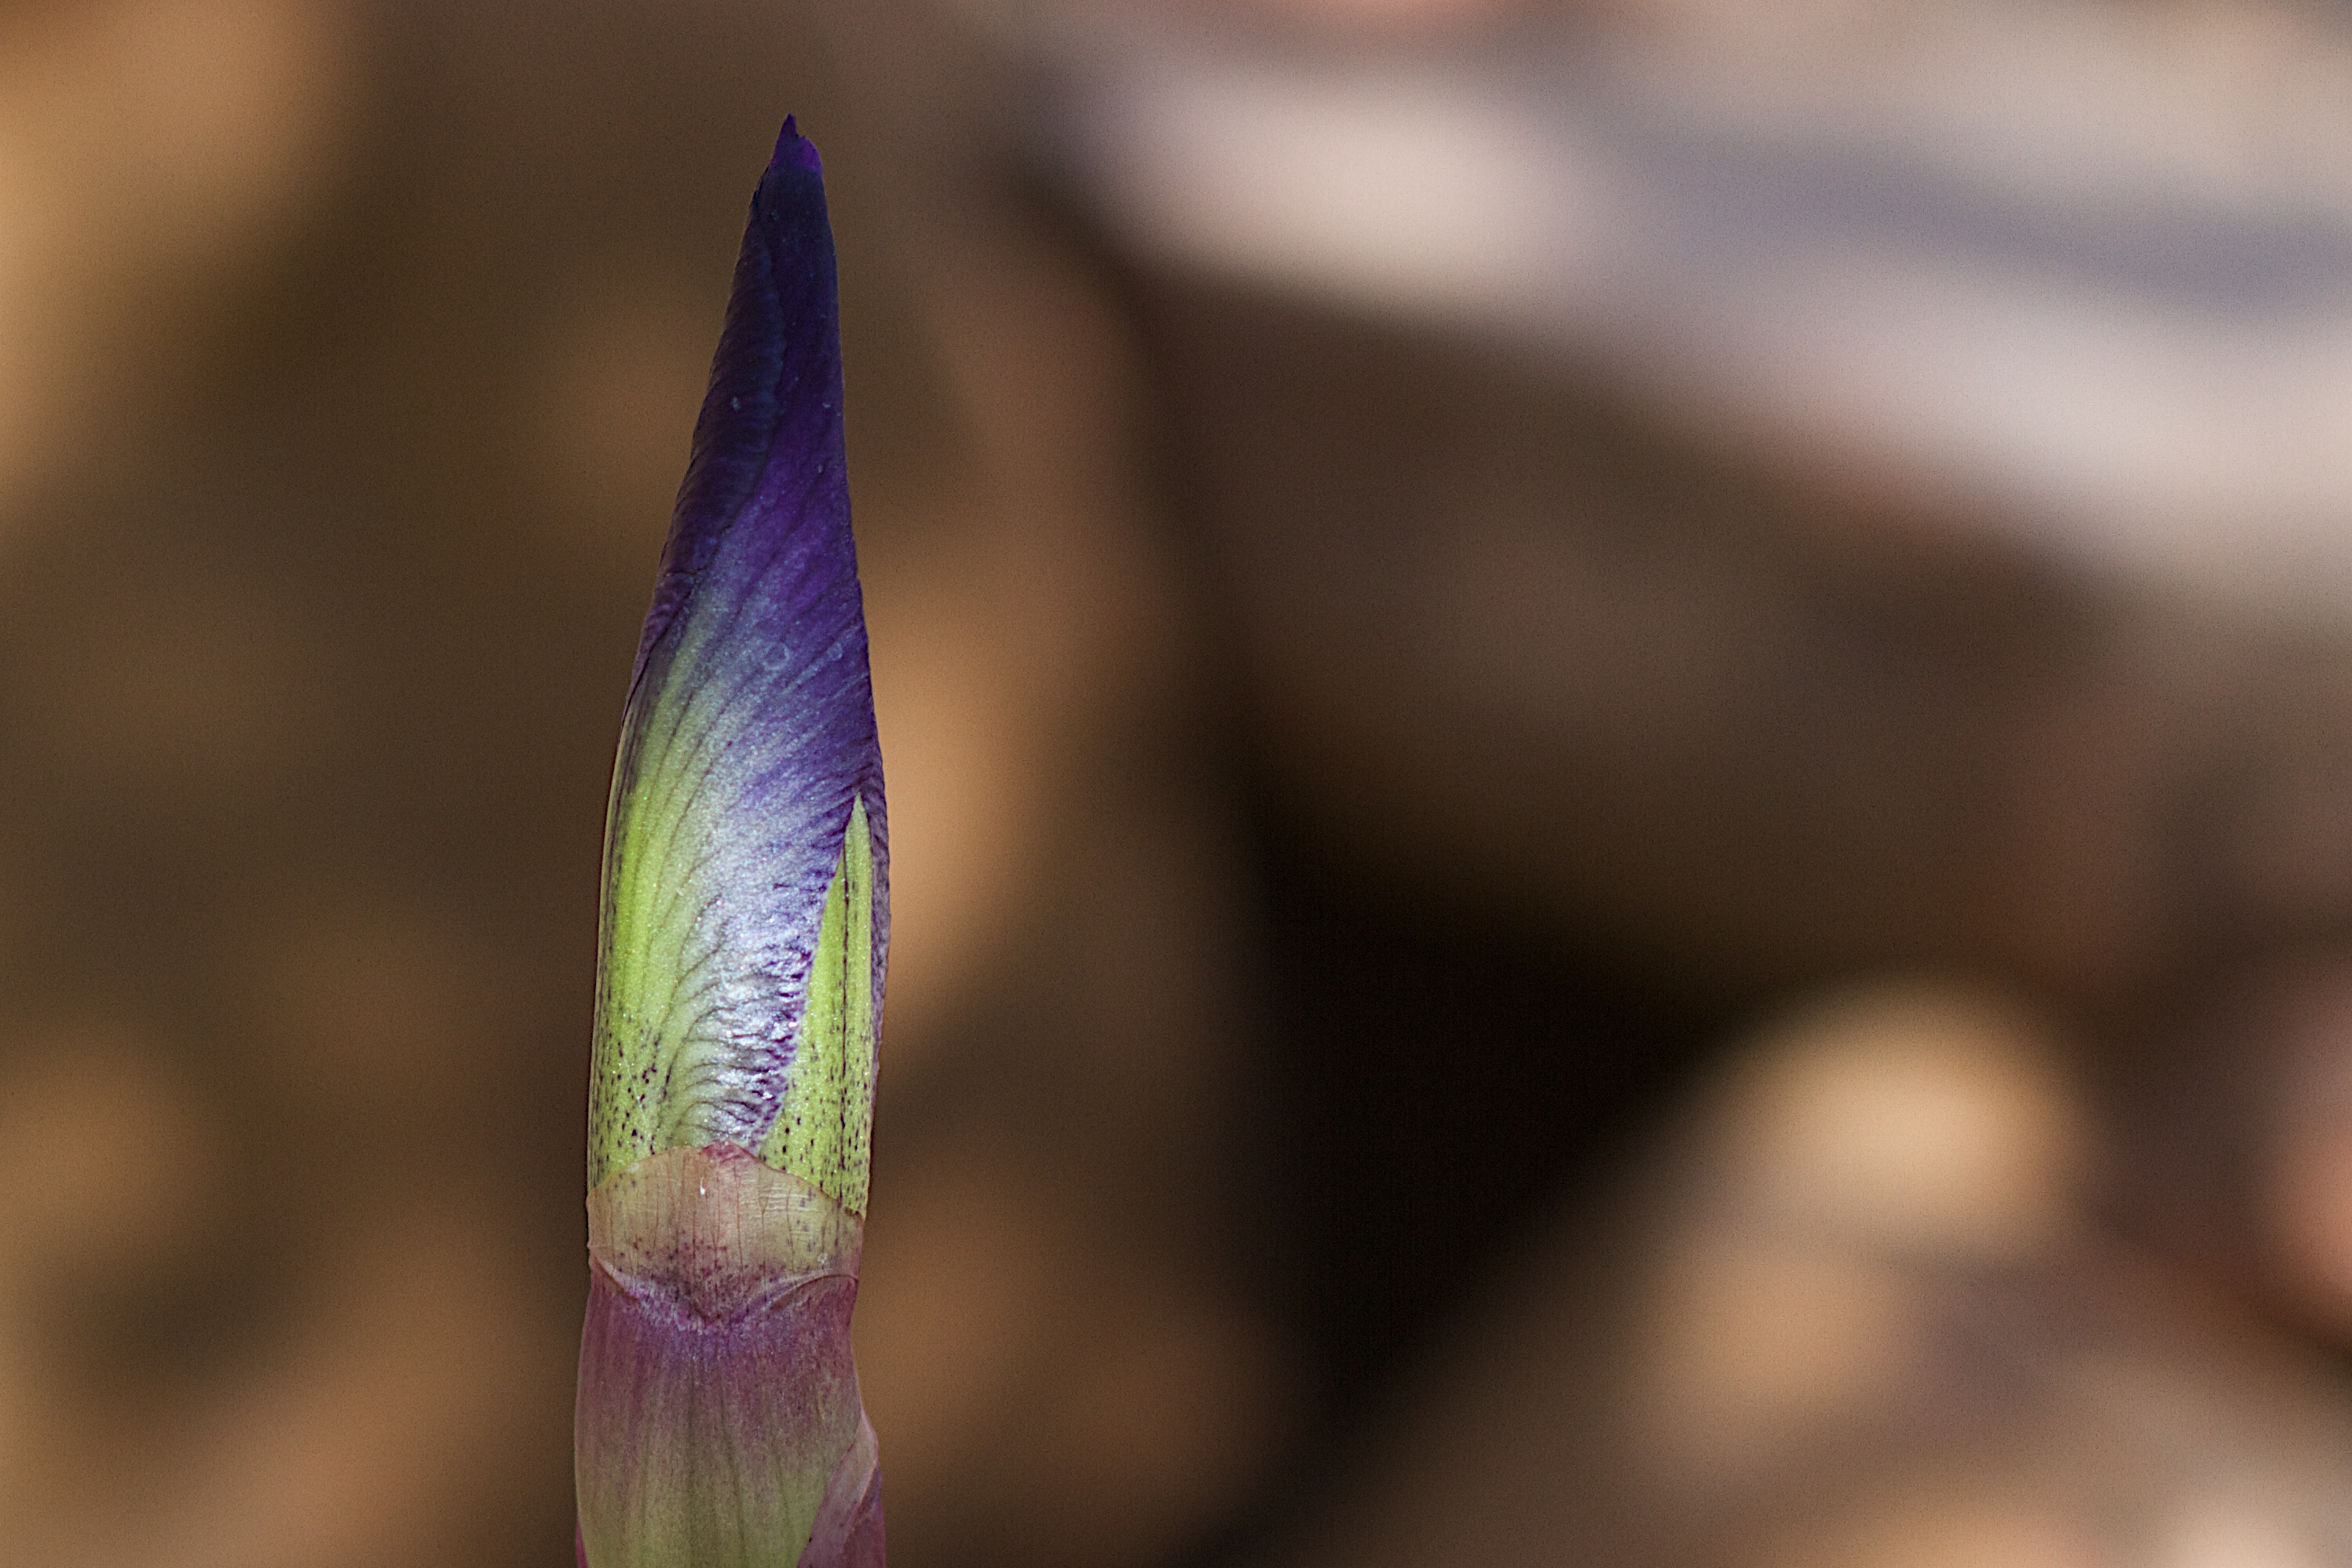
nature, plant, photography, leaf, flower, petal, spring, green, color, flora, close up, eye, organ, bud, macro photography, flowering plant, plant stem, land plant